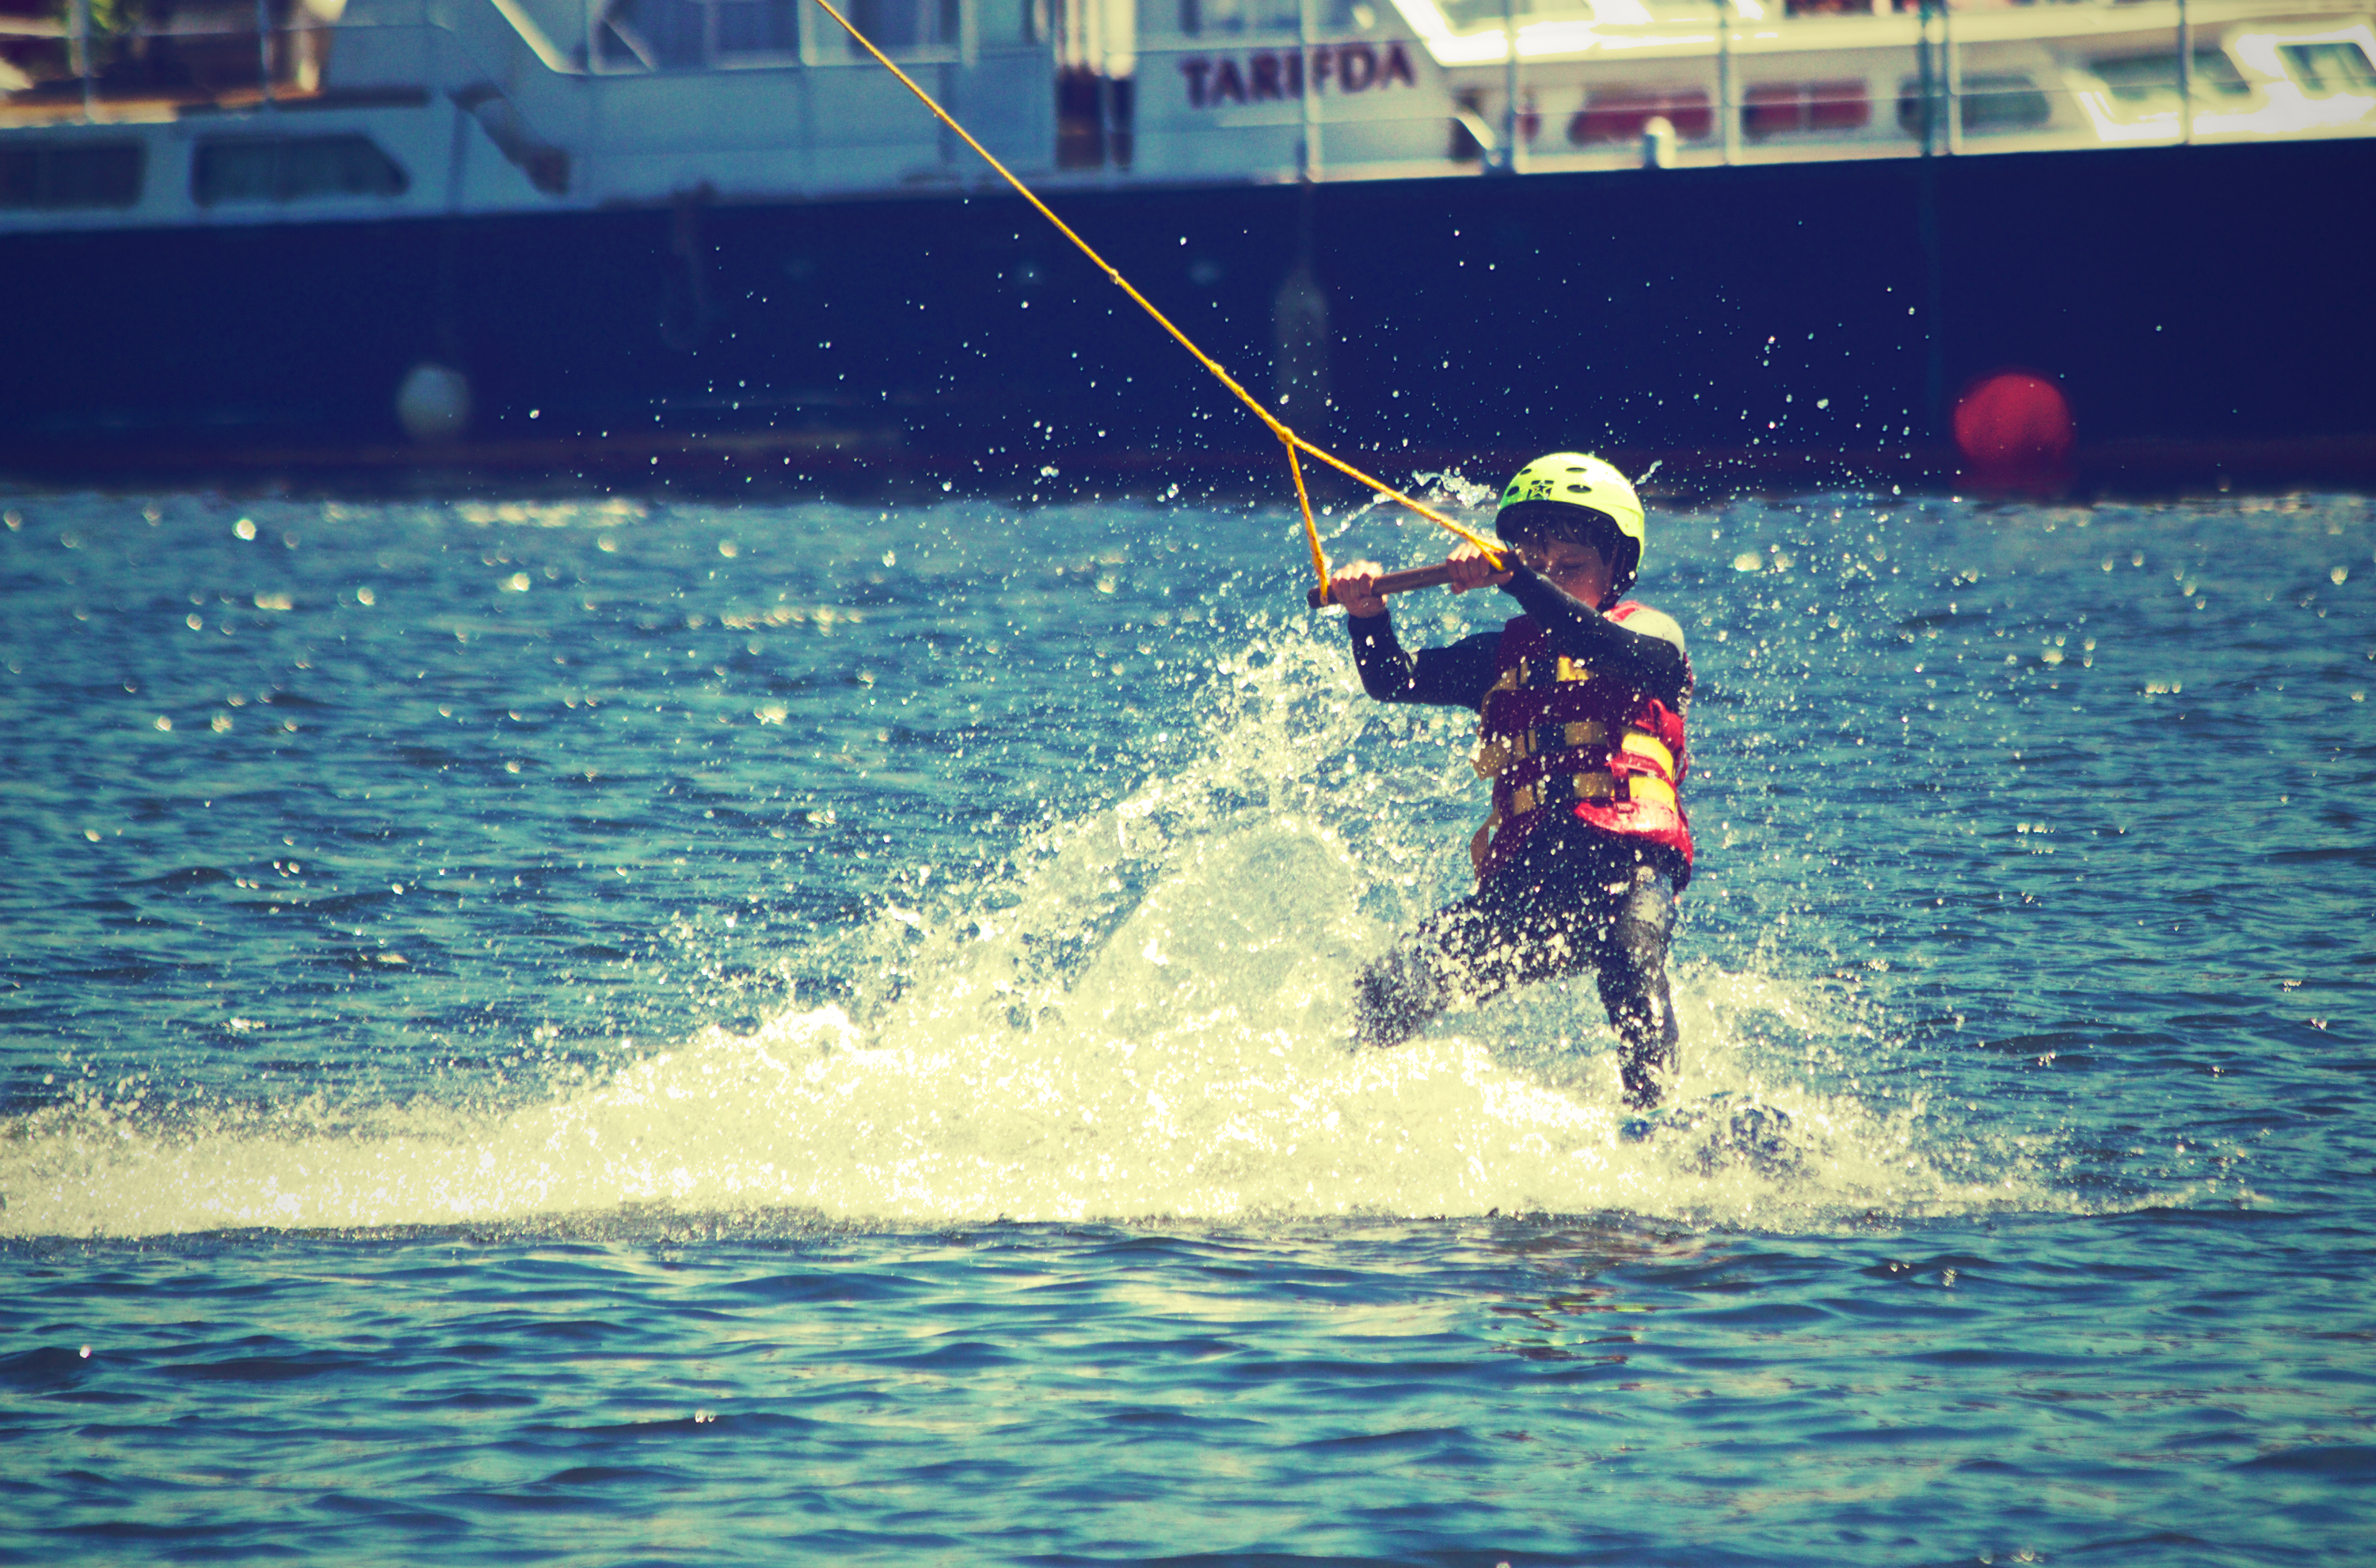
sea, wave, boy, adventure, sailing, extreme sport, toy, wakeboarding, fun, sports, boating, windsurfing, water ski, kitesurfing, water sport, atmosphere of earth, windsports, wind wave, boardsport, kite sports, surface water sports, towed water sport, waterski